History of Nintendo

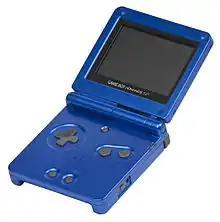

"Pokémon Red and Blue" sold millions of copies worldwide. It was the beginning of a prolific series of "Pokémon" games, which soon became one part of an extensive media franchise. "Red and Green" were adapted into an anime TV series, which premiered in Japan in 1997 and later syndicated in other countries. In 1998, the Pokémon Center franchise of international "Pokémon"-themed retail stores started with the opening of Pokémon Center Tokyo, and "", a film based on the anime series, debuted in Japanese theaters. In 1999, the "Pokémon Trading Card Game" franchise was launched. In 2000, The Pokémon Center Company, the Japanese business which managed the retail franchise, rebranded as The Pokémon Company, which began managing the media franchise's branding and merchandise within Japan. In 2001, Pokémon USA, Inc. was founded as an American branch of The Pokémon Company; it eventually became The Pokémon Company International, to manage branding and merchandise everywhere but Japan. Decades after "Red and Blue", "Pokémon" has continued to be a cultural phenonemon around the world, but its popularity in the late 1990s was so strong as to be dubbed "Pokémania" by some writers. A 1999 article for "Time" magazine described the sensation as such: